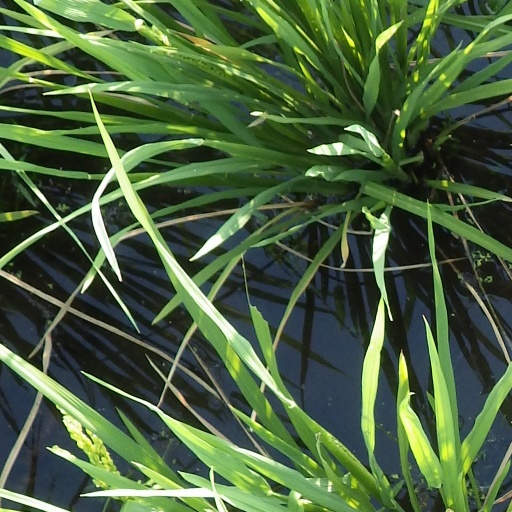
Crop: rice